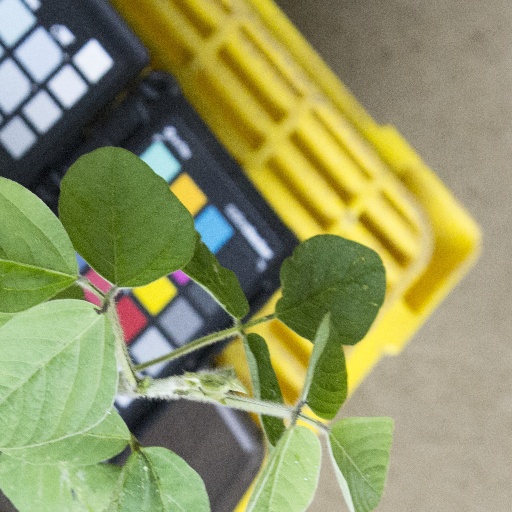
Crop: soybean